Billy Hunter (baseball)

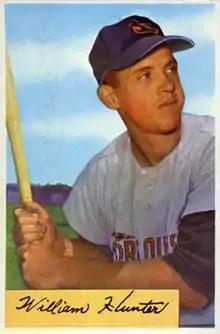
Hunter on a 1954 baseball card

Gordon William Hunter (June 4, 1928 – July 3, 2025) was an American baseball player, coach and manager in Major League Baseball (MLB). A shortstop, he was the last surviving player of the St. Louis Browns and the 1954 inaugural season of the modern Baltimore Orioles. Hunter was a reserve shortstop on the 1956 World Series winning New York Yankees, and third base coach on Baltimore Orioles teams that won the World Series in 1966 and 1970.